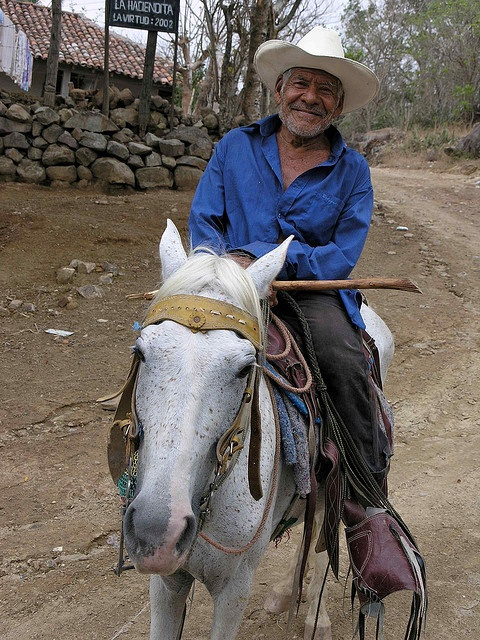
A man smiling at the camera while riding a horse.
A man riding a horse on a dirt road.
A smiling man sits on a horse on a dirt road.
A man riding a white horse with a stick in his hand
This is a man riding a white horse down a dirt path.